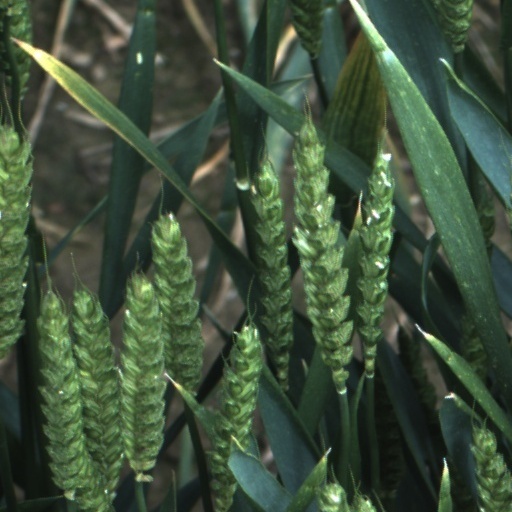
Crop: wheat